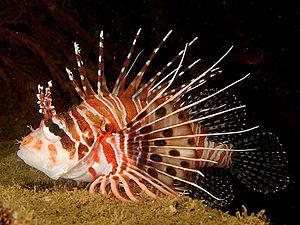
Les Scorpaenidés forment une famille de poissons comprenant les Poissons scorpions ou Rascasses. Ce sont des poissons aux rayons venimeux.
Pterois est un genre de poissons de la famille des Scorpaenidae. Ce sont des poissons colorés et rayés, pourvues de nageoires à longs rayons équipées de glandes contenant un puissant venin. Ses couleurs vives sont en fait des couleurs d'avertissement afin de prévenir les autres organismes de son caractère dangereux. Depuis quelques années, les espèces P. volitans et P. miles sont devenues des espèces exotiques envahissantes significatives pour les régions de l’Atlantique Ouest, de la mer des Caraïbes et du Golfe du Mexique.
Les scorpaéniformes forment un ordre de poissons à nageoires rayonnées. Parmi les espèces communes, on trouve les grondins, rascasses, poissons-scorpions, poissons-pierres, ou encore la lompe.